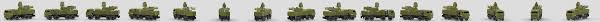
Label: Pantsir-S1